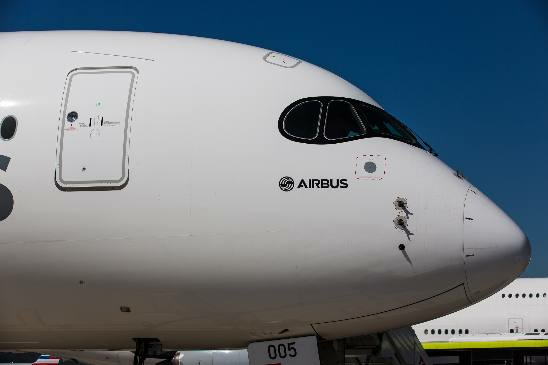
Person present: No